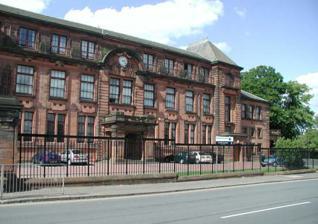
Building: Hamilton Grammar School
Country: United Kingdom
Year built: 1913
Secondary school in Hamilton, South Lanarkshire, Scotland Hamilton Grammar School Front of the school Address Auchincampbell Road Hamilton , South Lanarkshire , ML3 6PS Scotland Coordinates 55°46′27″N 4°02′46″W / 55.77408°N 4.04625°W / 55.77408; -4.04625 Information Type Secondary School Motto Sola Nobilitat Virtus latin : 'Virtue Alone Ennobles' Established 1972 Local authority South Lanarkshire Council Head teacher Graeme Sives Staff 103.8 (on an FTE basis) Years S1-S6 Gender Co-educational Age 11 to 18 Enrolment 1248 Houses Avon, Brandon, Cadzow, Douglas, Forsyth, Wilson Colour(s) Green, Blue Accreditation Scottish Qualifications Authority Website www .hamilton .s-lanark .sch .uk Hamilton Grammar School is a secondary school serving Hamilton, South Lanarkshire , Scotland. Its predecessors can trace their history back to 1452. With the introduction of comprehensive schools and the abolition of selective schools such as Hamilton Academy in the early-1970s, Hamilton Grammar School was formed as a new school, using the buildings of the former Hamilton Academy and the nearby St. John's Grammar School. The current Hamilton Grammar building was built in 1913 as the Hamilton Academy building. The building underwent an £8,000,000 improvement in 1995, when the original building was retained and fully renovated, with an additional building extension attached to the rear. The new building contains science and technical facilities. In 2004, a communication development unit was added to the school. A new Physical Education centre was built at the rear of the school. Building work started in June 2008 and was completed for August 2009. This replaced the old Physical Education department which was at the back of St John's Primary School. The current head teacher is Graeme Sives who joined the school on 3 May 2016, replacing the retired Head Teacher, Colin Stewart. Notable former pupils include The Reverend Scott J Brown , formerly Chaplain of the Fleet, Royal Navy who was a pupil from 1980 to 1985 and is currently the National Chaplain of the Royal British Legion, and Scottish international footballer Davie Cooper . References